Pseudis

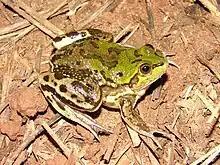
"P. bolbodactyla", one of several species formerly included in "P. paradoxa"

There are seven species in this genus (given that "Lysapsus" is accepted as a separate genus). Until the late 1990s and early 2000s, most authorities only recognized "P. minuta" and "P. paradoxa", but "P. cardosoi" was described in 2010 (having formerly been included as a population of "P. minuta"), while the remaining were considered subspecies, synonyms or populations of "P. paradoxa". The validity of "P. platensis" as a species separate from "P. paradoxa" is questionable.